The Babylonian Marriage Market

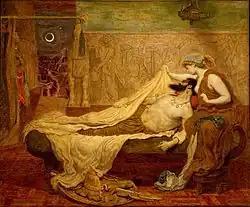
Ford Madox Brown's, "The Dream of Sardanapalus", a contemporary example of Babylonian/Assyrian subject matter in painting

Edwin Long is thought to have conceived the painting in direct response to creation of the new laws centred around women's ownership and the ongoing women's suffrage movement. The Married Women's Property Act 1870 gave women the right to retain property even once they were married. This was regarded as significant as prior to the law property of a married woman would be immediately given to the husband. Holloway College notes that while this law was a significant improvement from the previous one, many women remained uncontested and demanded greater reform.